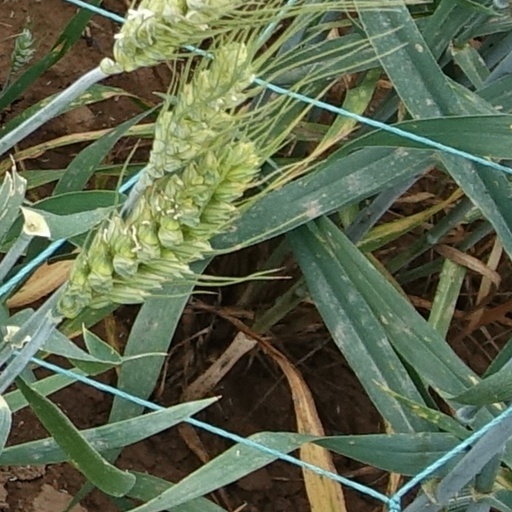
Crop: wheat